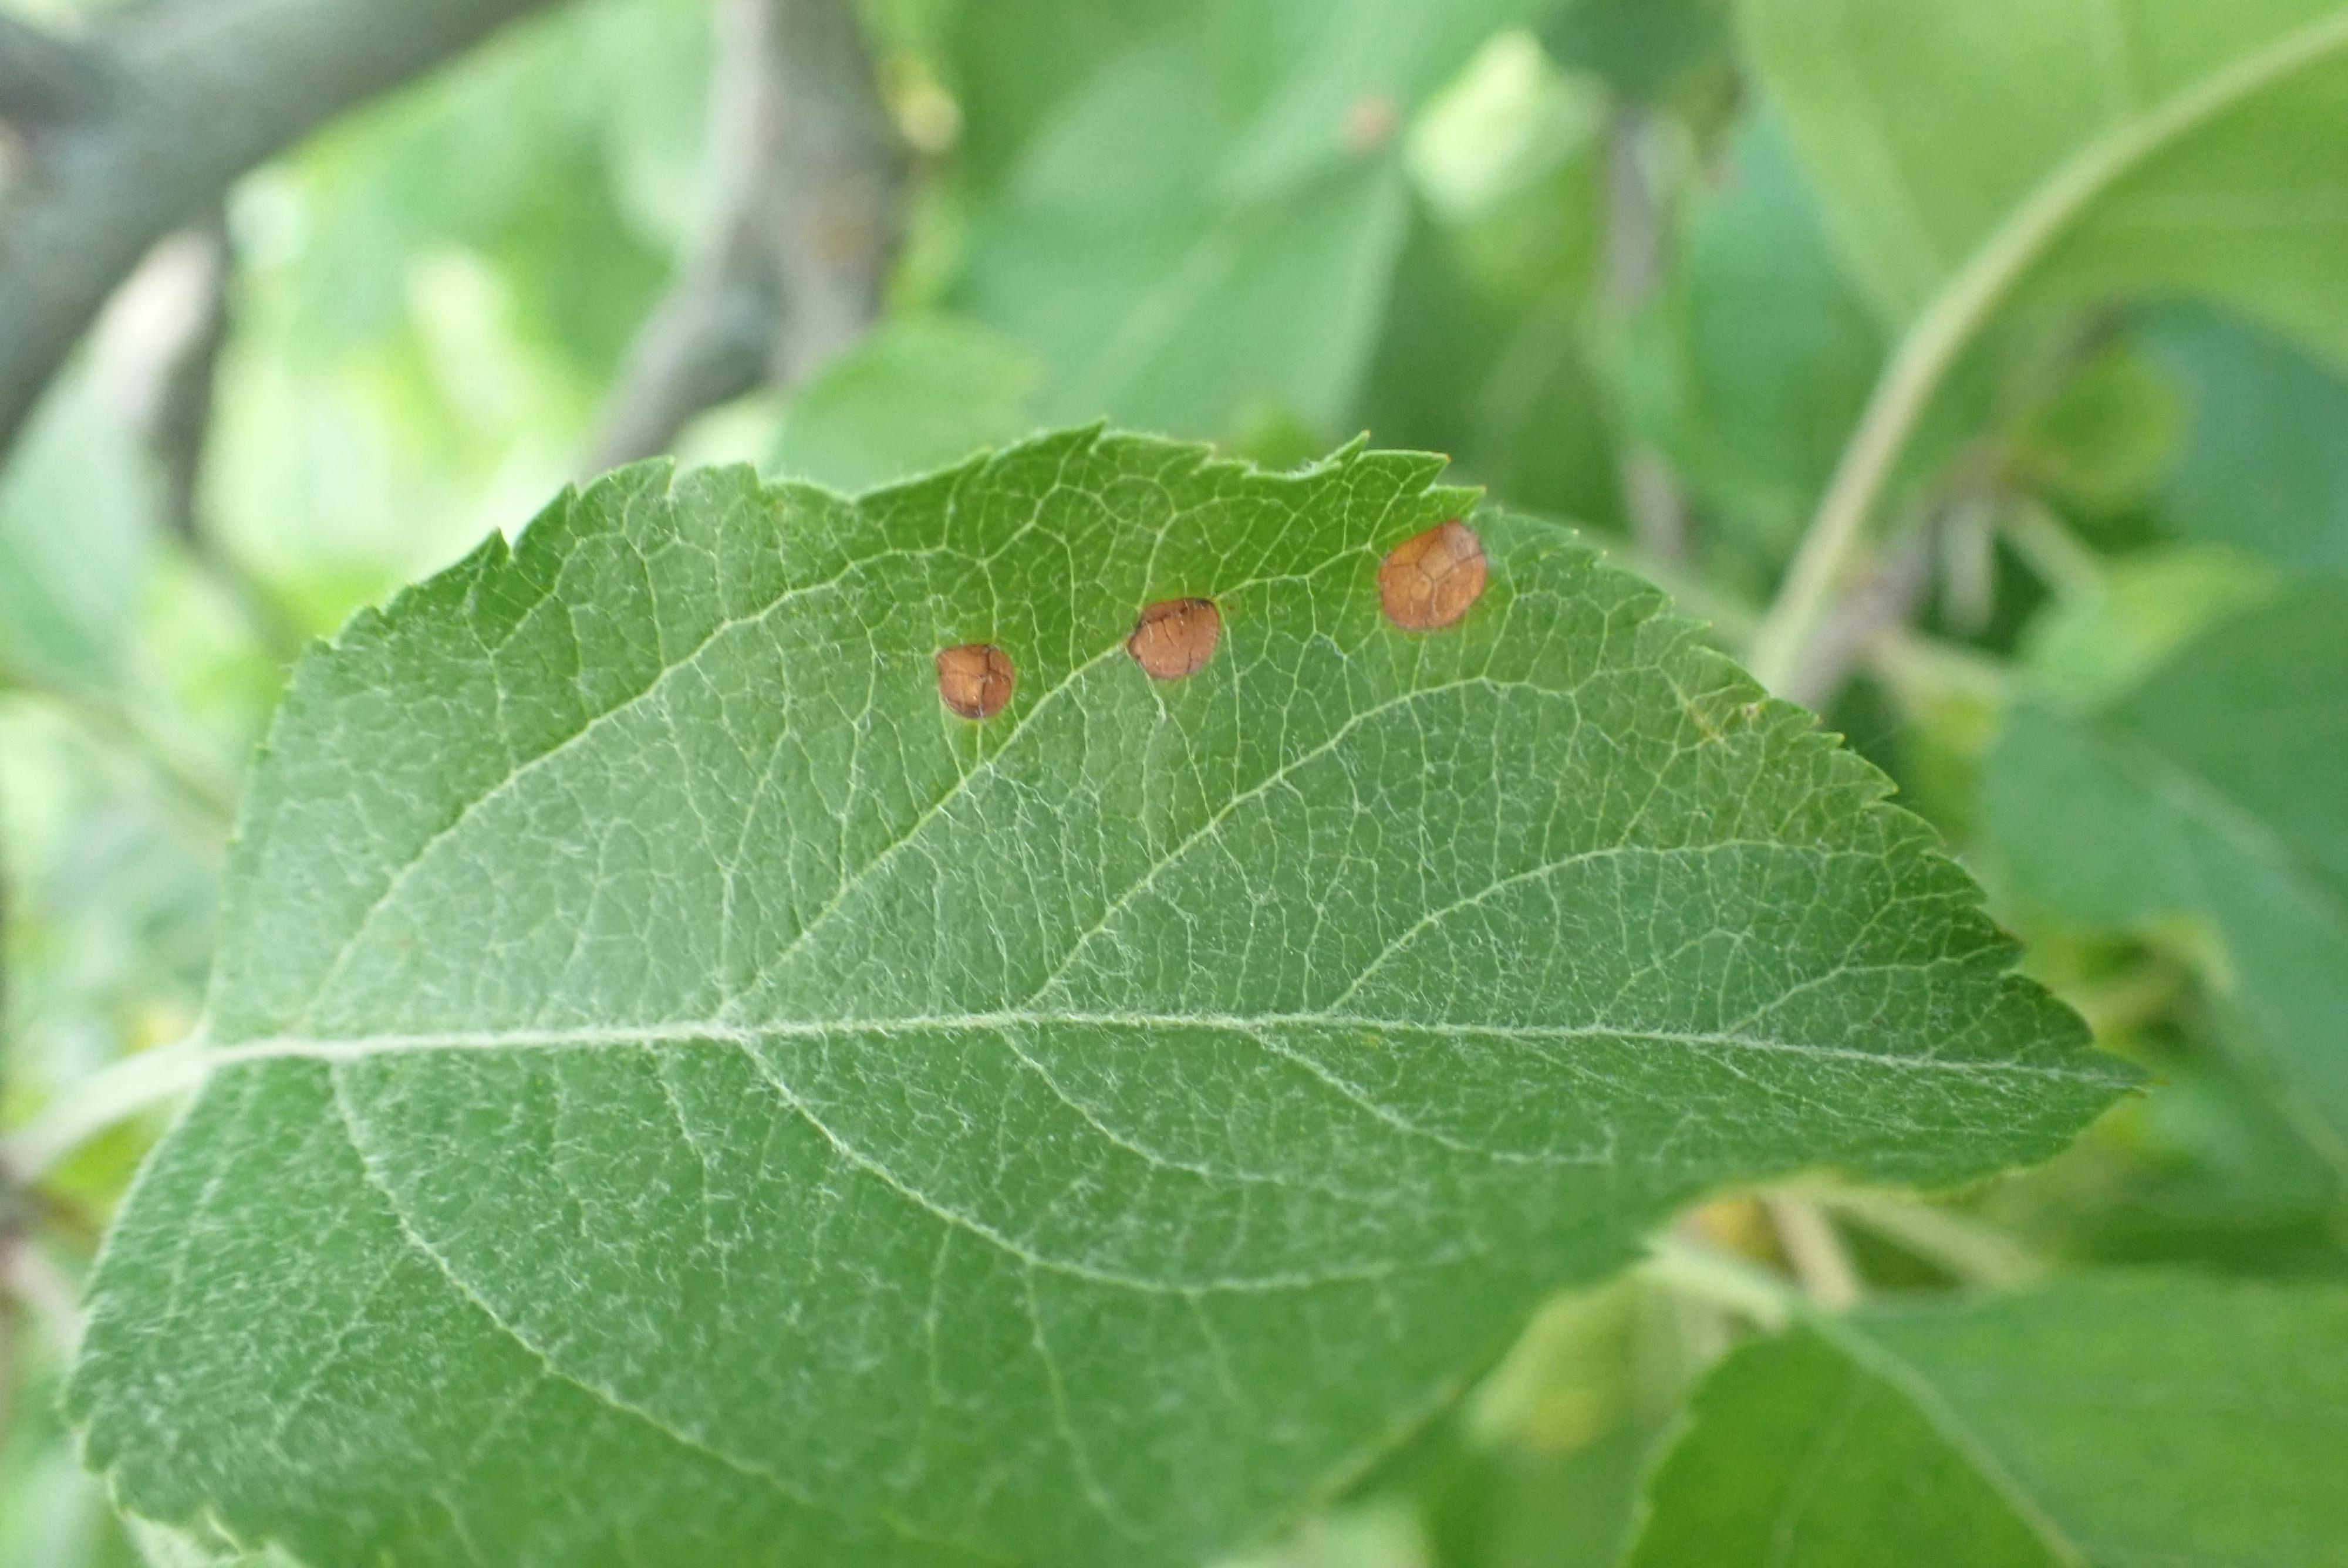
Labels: frog_eye_leaf_spot